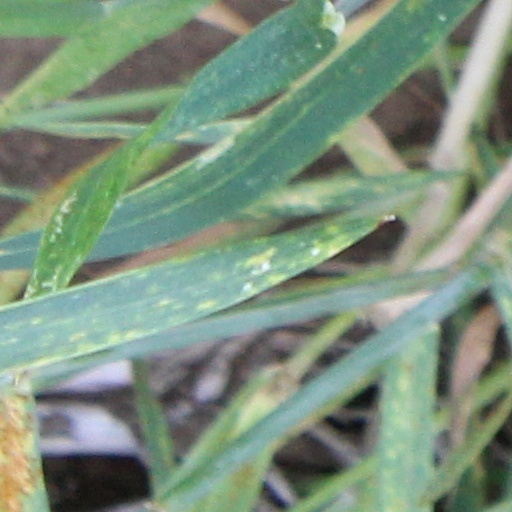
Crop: wheat